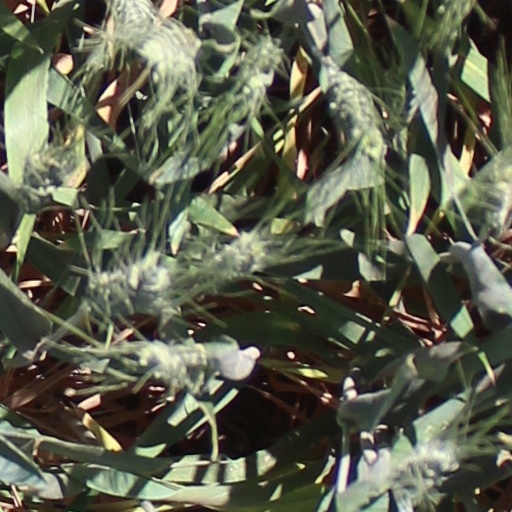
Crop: wheat